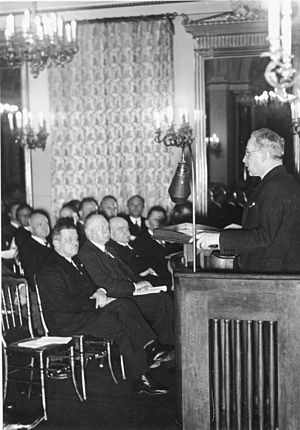
Paul von Eltz-Rübenach
Pressekonference med Minister Paul Eltz von Rübenach i Ministeriet for trafik
Paul Freiherr von Eltz-Rübenach var en tysk nazistisk minister for transport mellem 1932 og 1937.